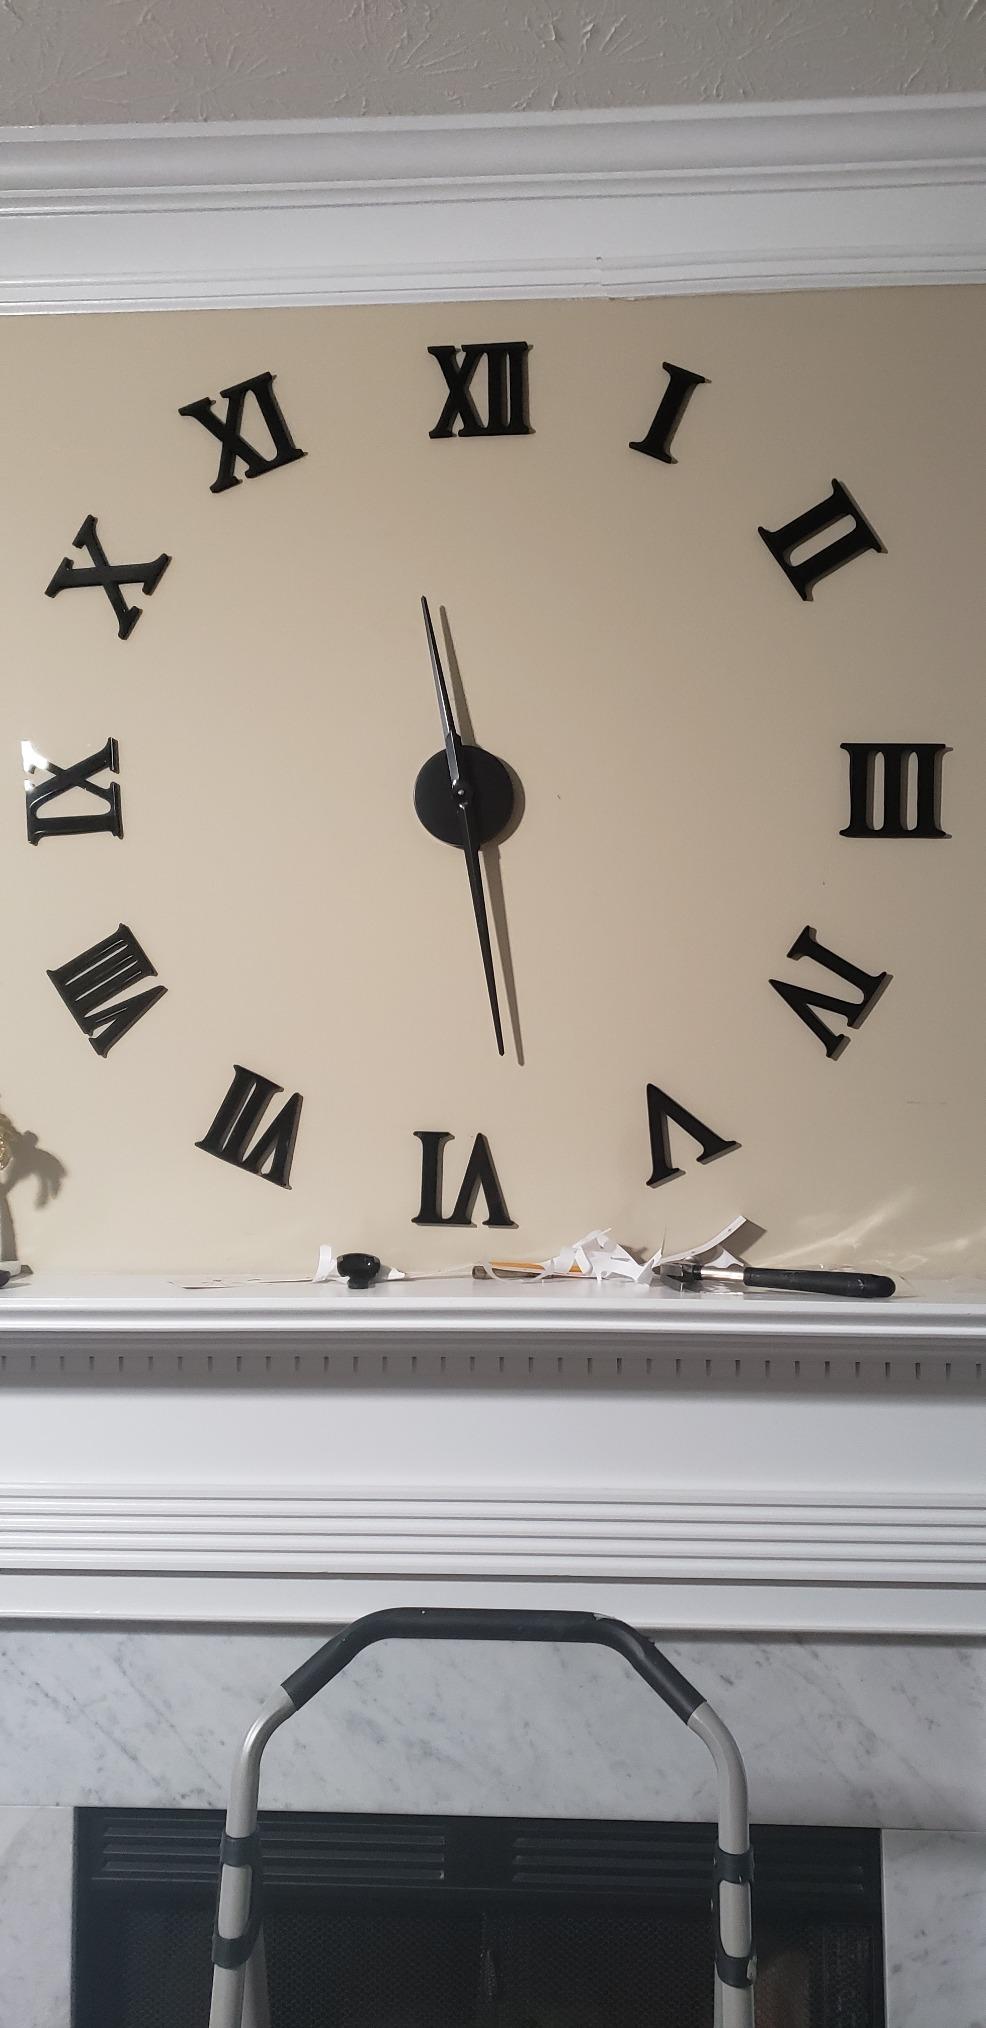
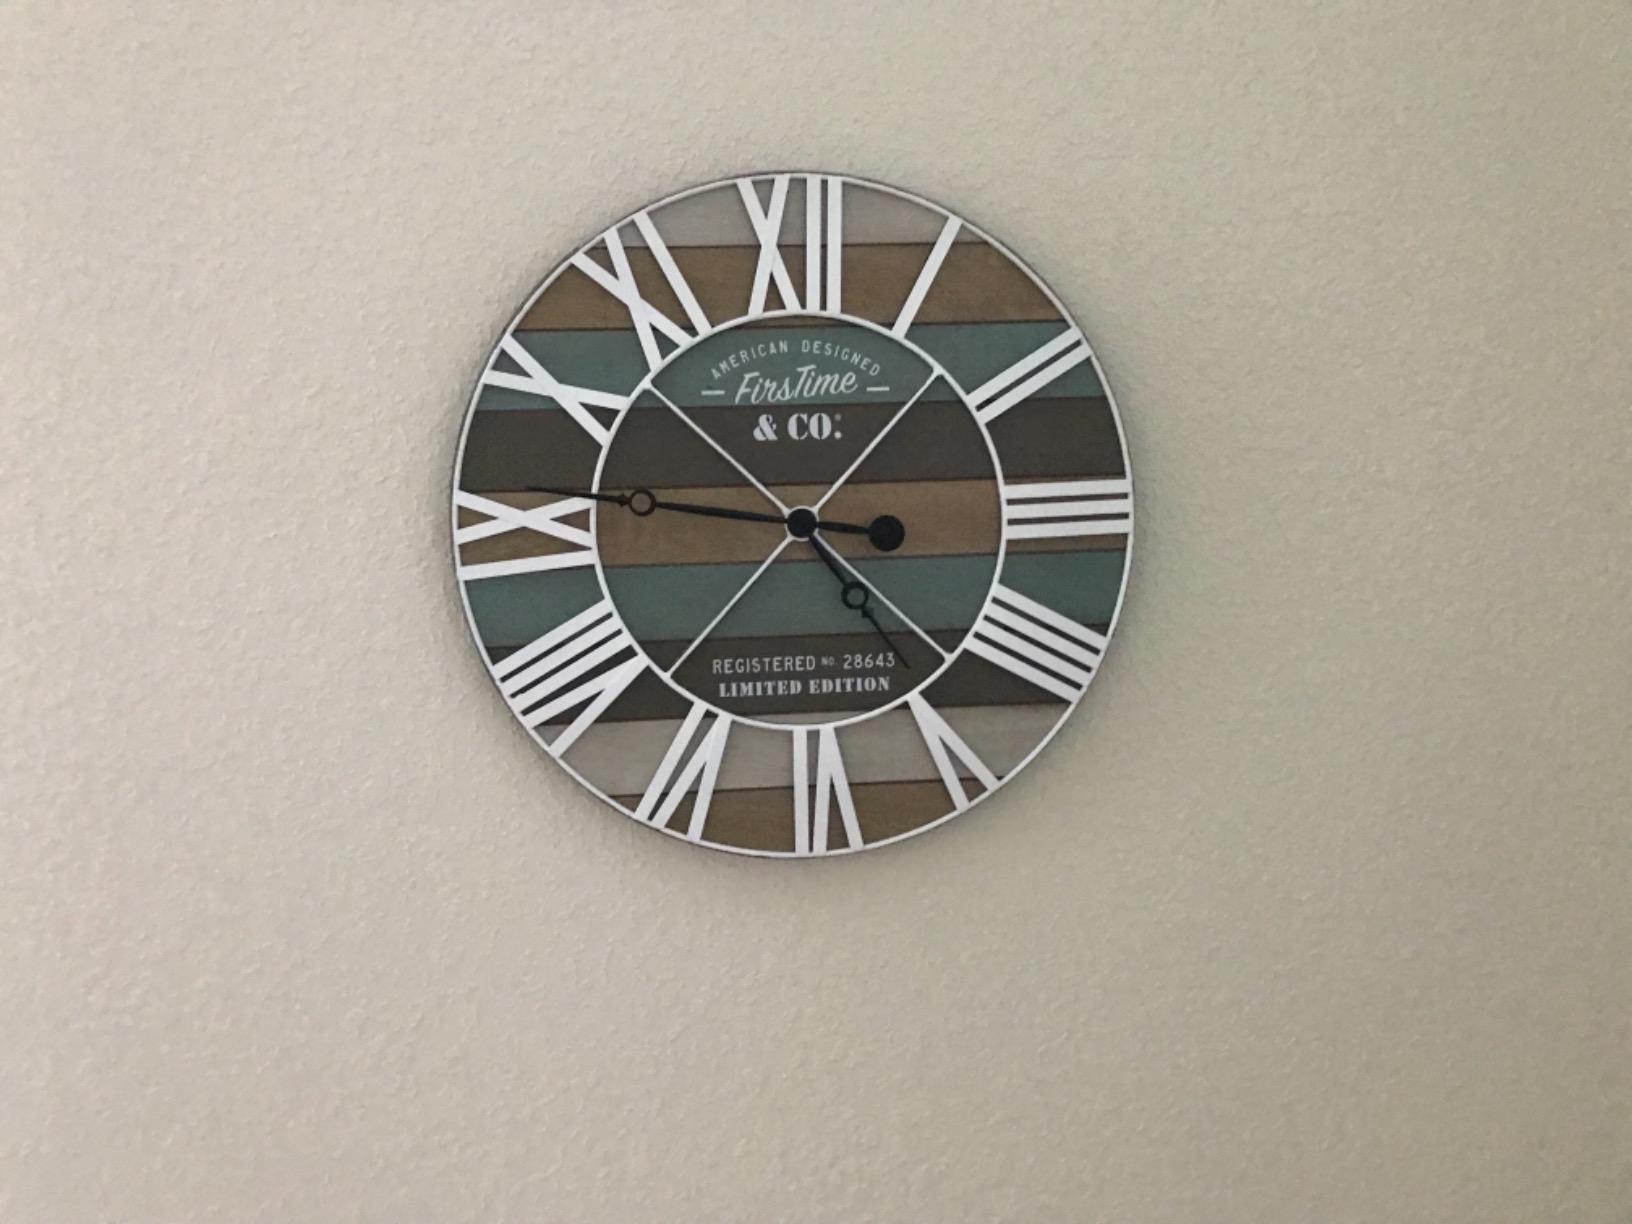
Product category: clock
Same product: no